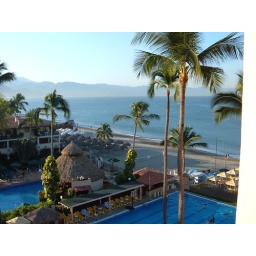
View of the beach from the balcony in Mexico